SNCASE Armagnac

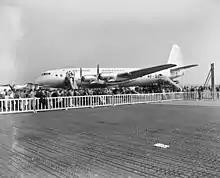
F-BAVH at 1953 Paris Air Show

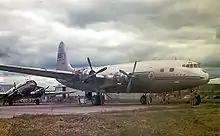
F-BAVI used at the 1956 Olympic Games, Melbourne, Australia

At the time, the Armagnac was one of the largest civil aircraft ever built with a wingspan of almost 50 meters and weight over 77 tonnes. The capacious pressurized cabin (with a near-circular fuselage section with 4.7 m/ 15 ft width and height) was intended for a three tier sleeping compartment configuration which ultimately was not fitted to any of the S.E.2010 versions. The fuselage was left with a good deal of unusable space with only open luggage shelves mounted in the upper fuselage.